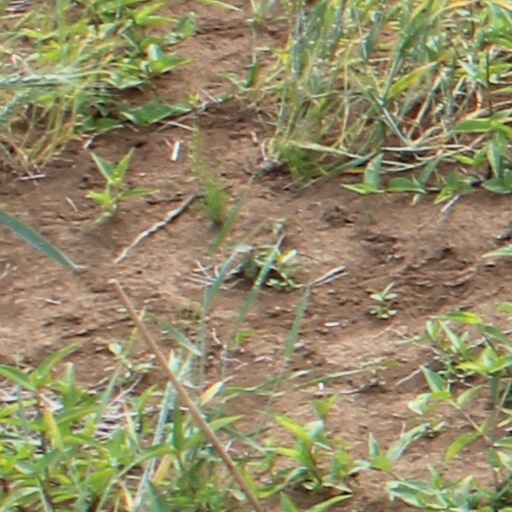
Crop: wheat